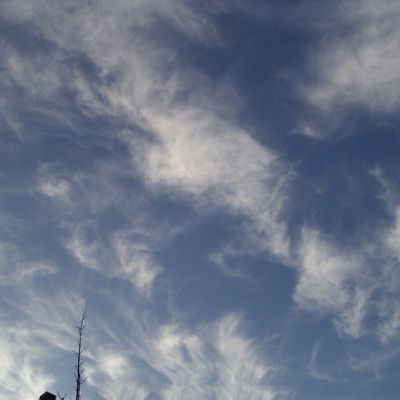
Cloud type: Cirrus (Ci)